American University of Malta

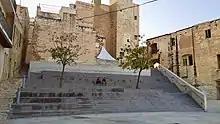
The stairs area between the two historic buildings

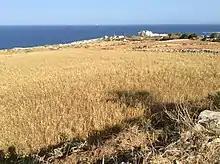
Żonqor Point, where the AUM campus was meant to be built

This proposal was opposed by local residents, the Nationalist Party, the Democratic Party, the Catholic Church and various NGOs. A group of residents from the Cottonera area formed the civil action group "Azzjoni: Tuna Artna Lura" (Maltese for "Action: Give Us Back Our Land") which held protests and petitioned against the proposal. Opposition to the project was mainly because public open spaces would have been built up, and the proposed extensions would have obstructed views of the Senglea fortifications from Cospicua. The NGO Flimkien għal Ambjent Aħjar was also opposed to the internal demolition of the Knights' Building, and it stated that the project would have a negative impact on the quality of life of Cottonera residents. There were also concerns relating to the project's potential impact on traffic and parking spaces, and that the project was unnecessary given the small number of students enrolled at the AUM, with some residents being concerned that the proposed student accommodation would be converted into a hotel. Other critics of the extension included Yana Mintoff and Labour Party MP Glenn Bedingfield; the latter was opposed to the accommodation which would have a swimming pool on the roof.